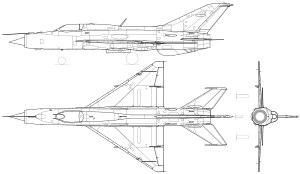
Le Mikoyan-Gourevitch MiG-21 est un avion de combat soviétique, également connu sous le code OTAN Fishbed. C'est l'avion de combat supersonique le plus produit de tous les temps, avec presque 14 000 exemplaires. Entré en service en 1960, il restait le 5ᵉ avion de combat le plus utilisé dans le monde en 2012 avec, selon une estimation, 793 appareils en activité, soit 5 % de la flotte mondiale d'avions de combat.